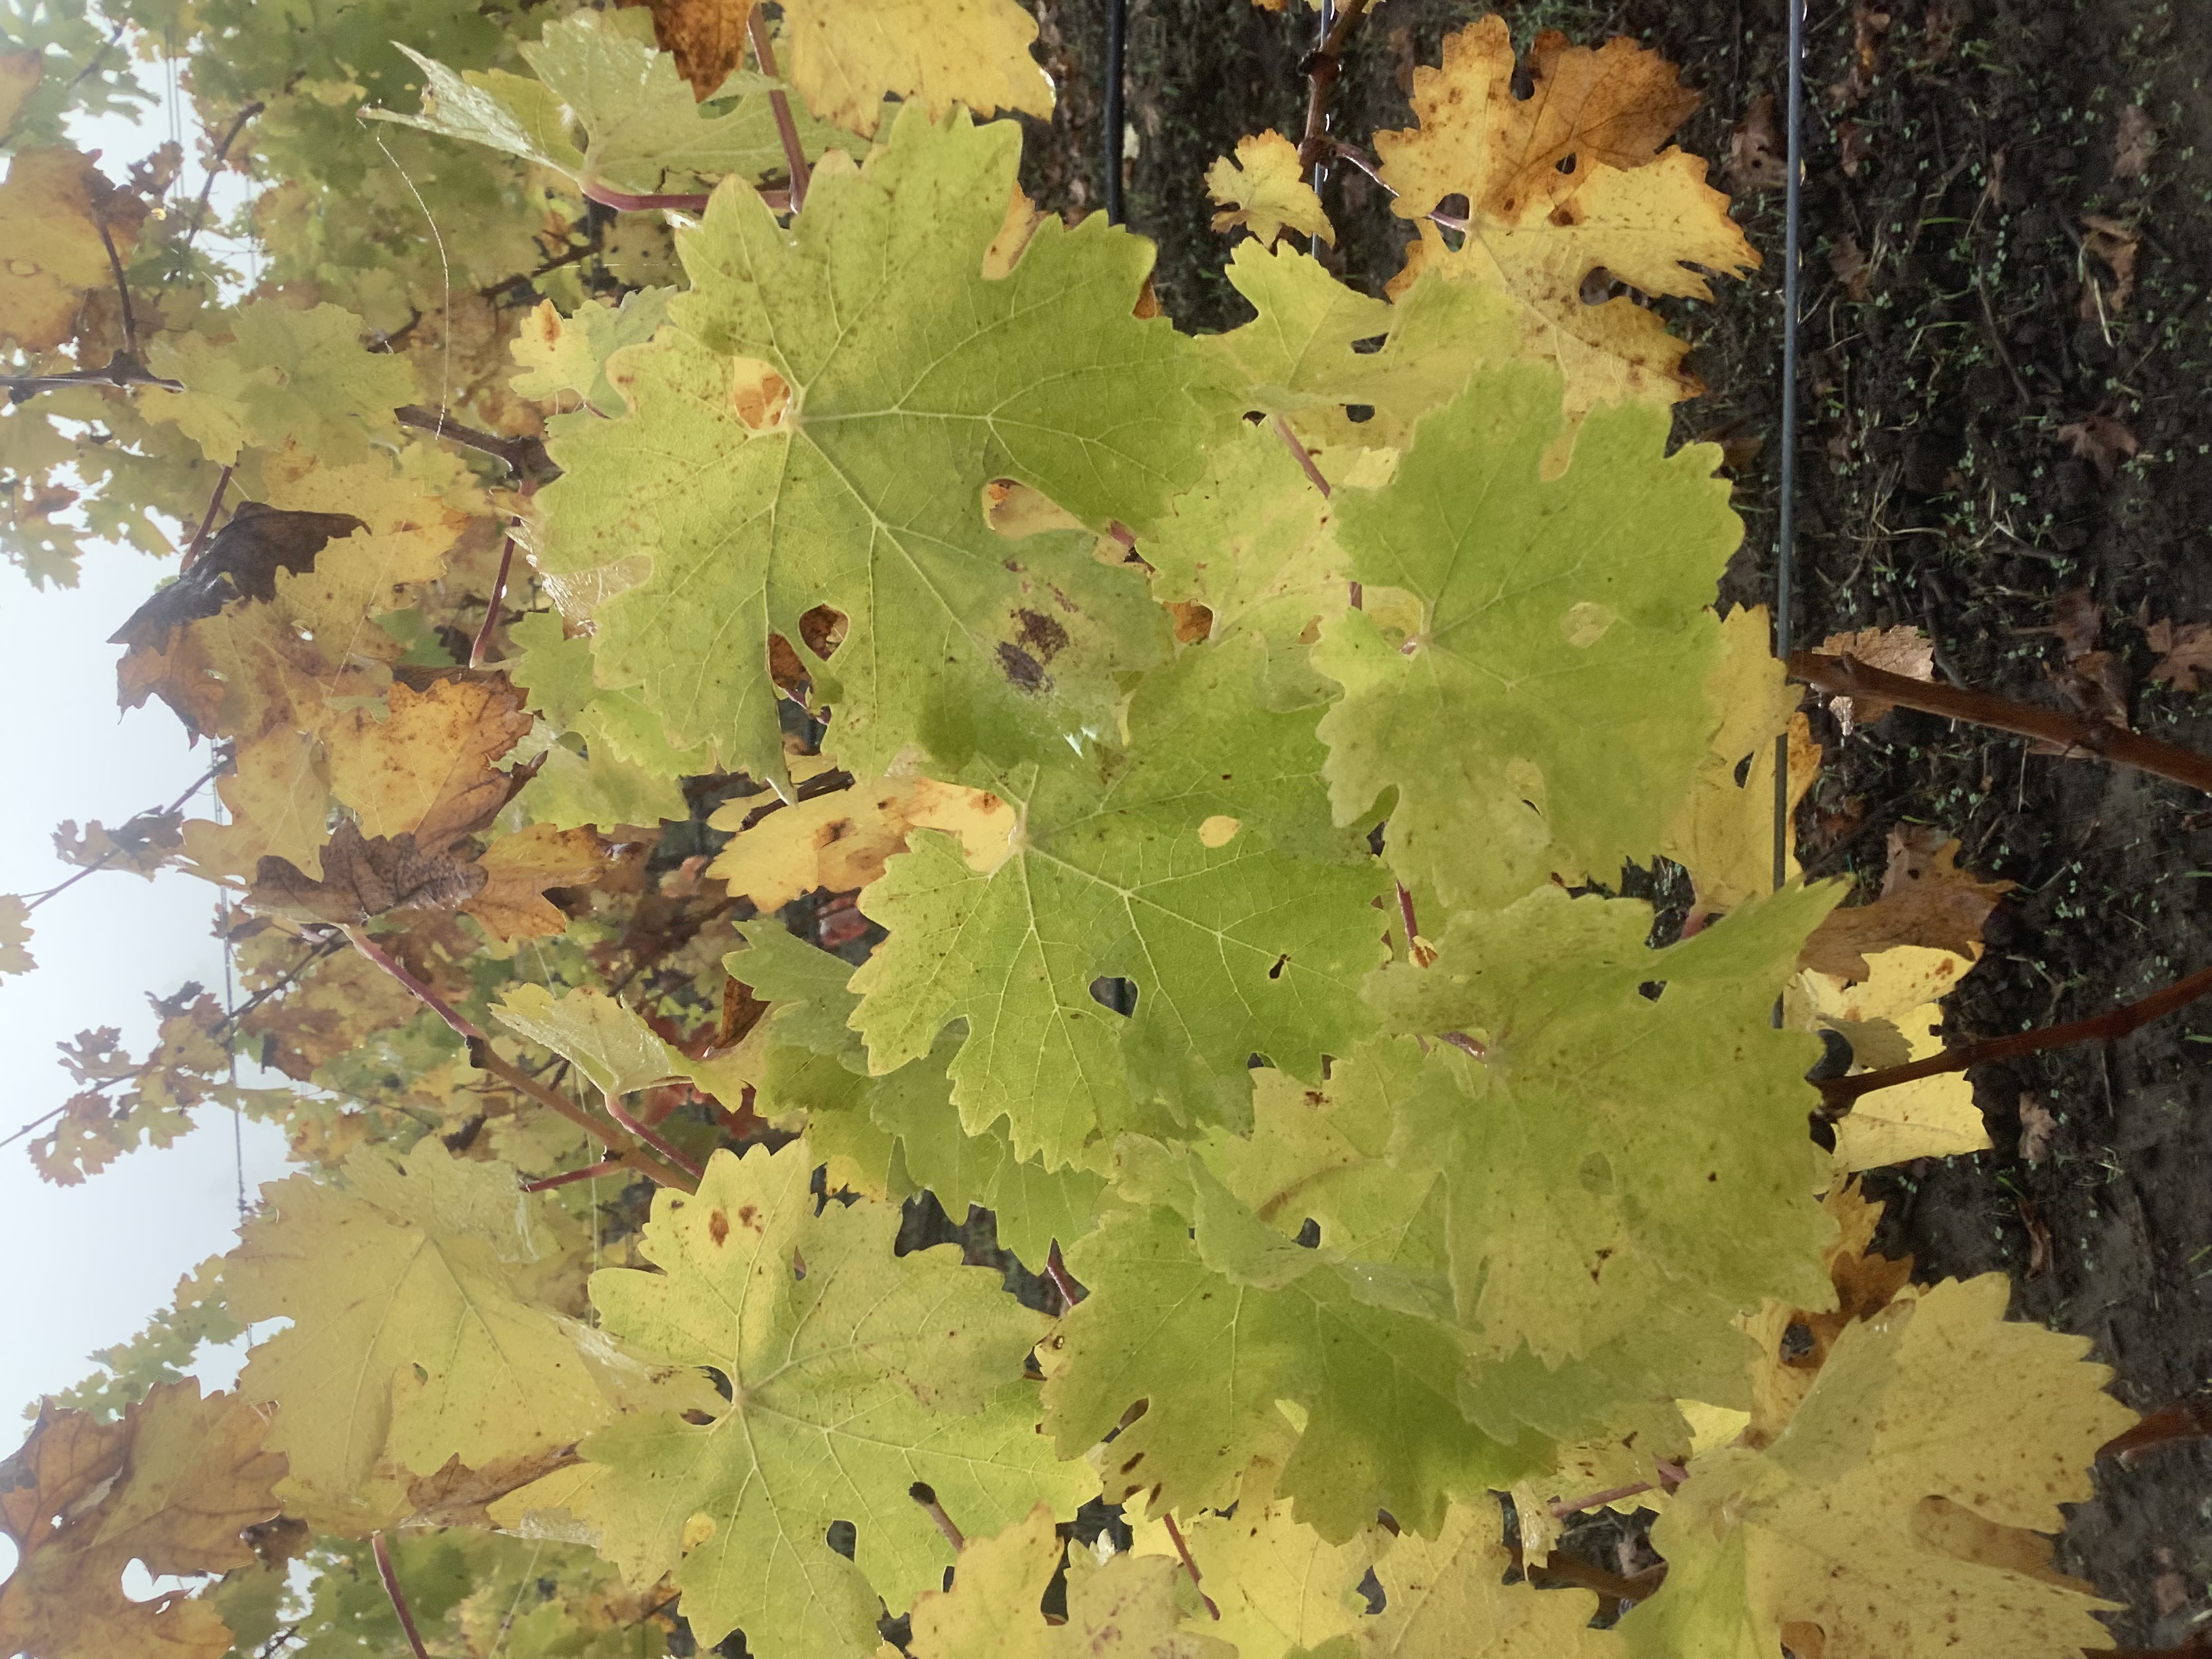
Label: No Virus